Dakota Meyer

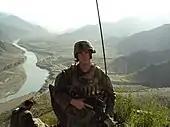
Meyer in Afghanistan

Meyer deployed to Fallujah, Iraq in 2007 as a scout sniper with 3rd Battalion, 3rd Marines. He gained national attention for his actions in Afghanistan during his second deployment in Kunar Province with Embedded Training Team 2–8.